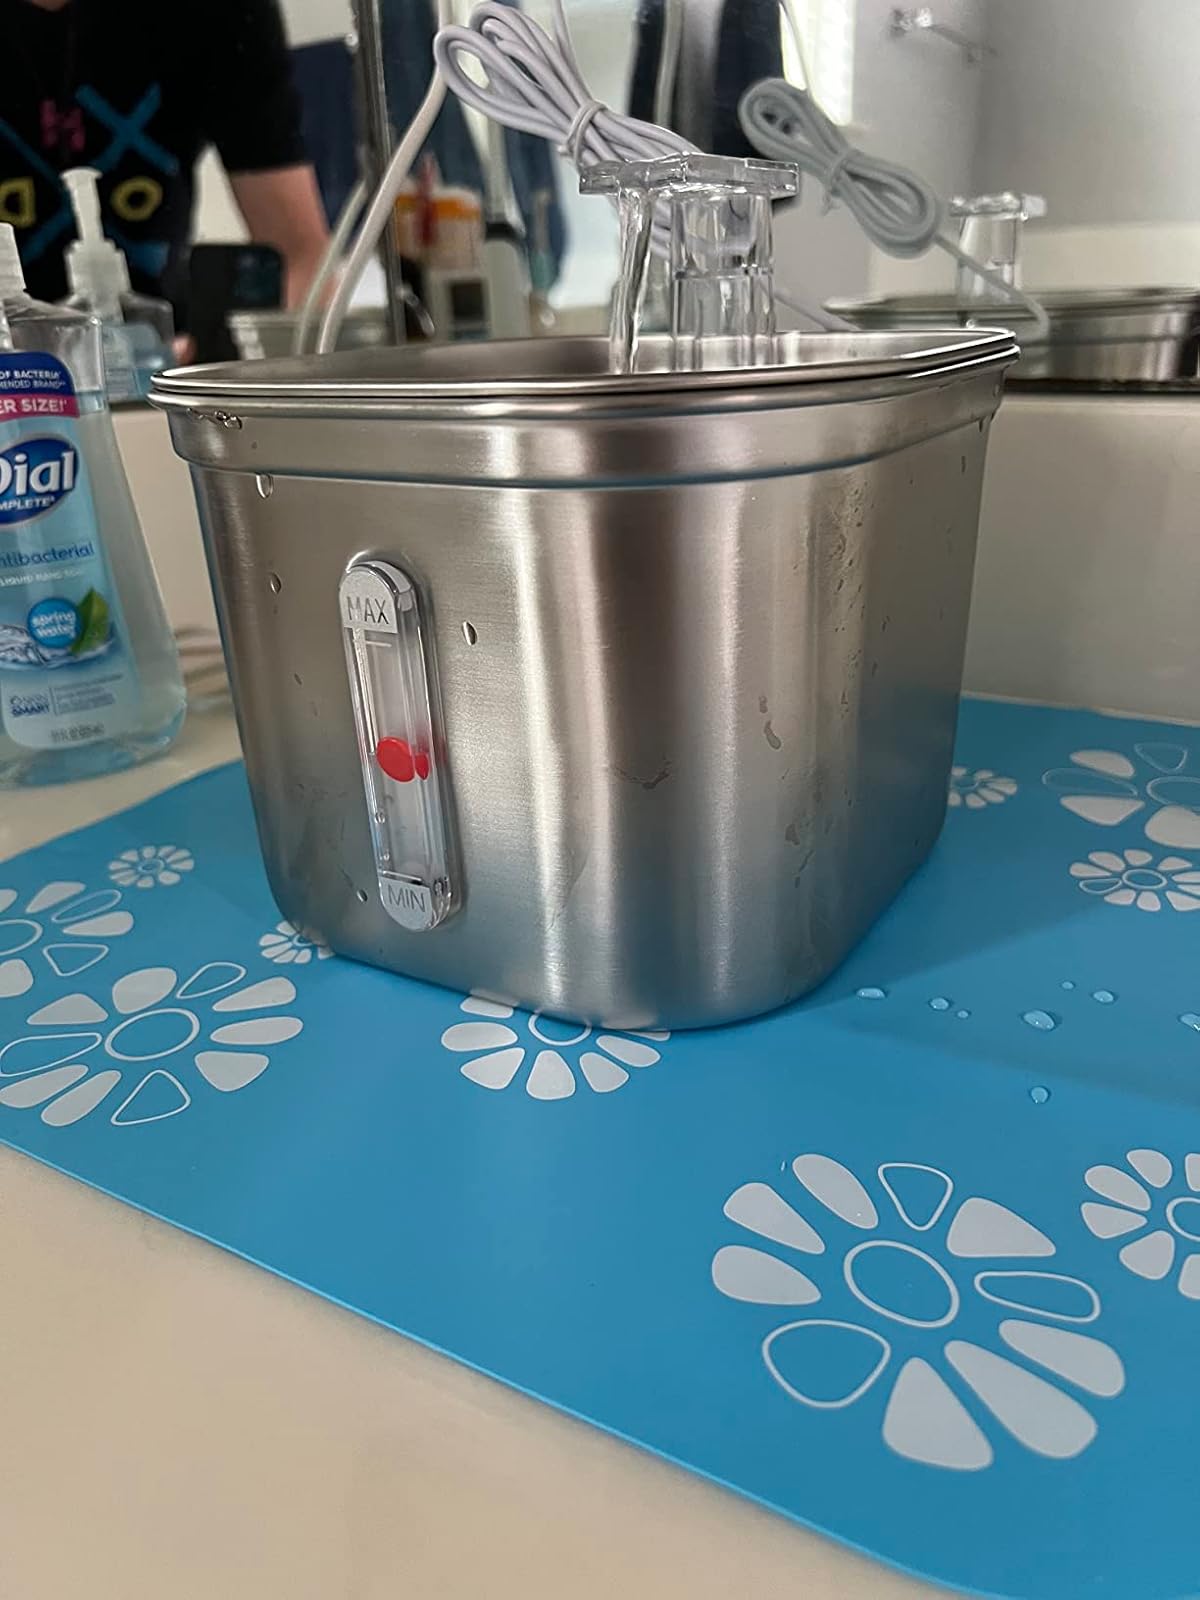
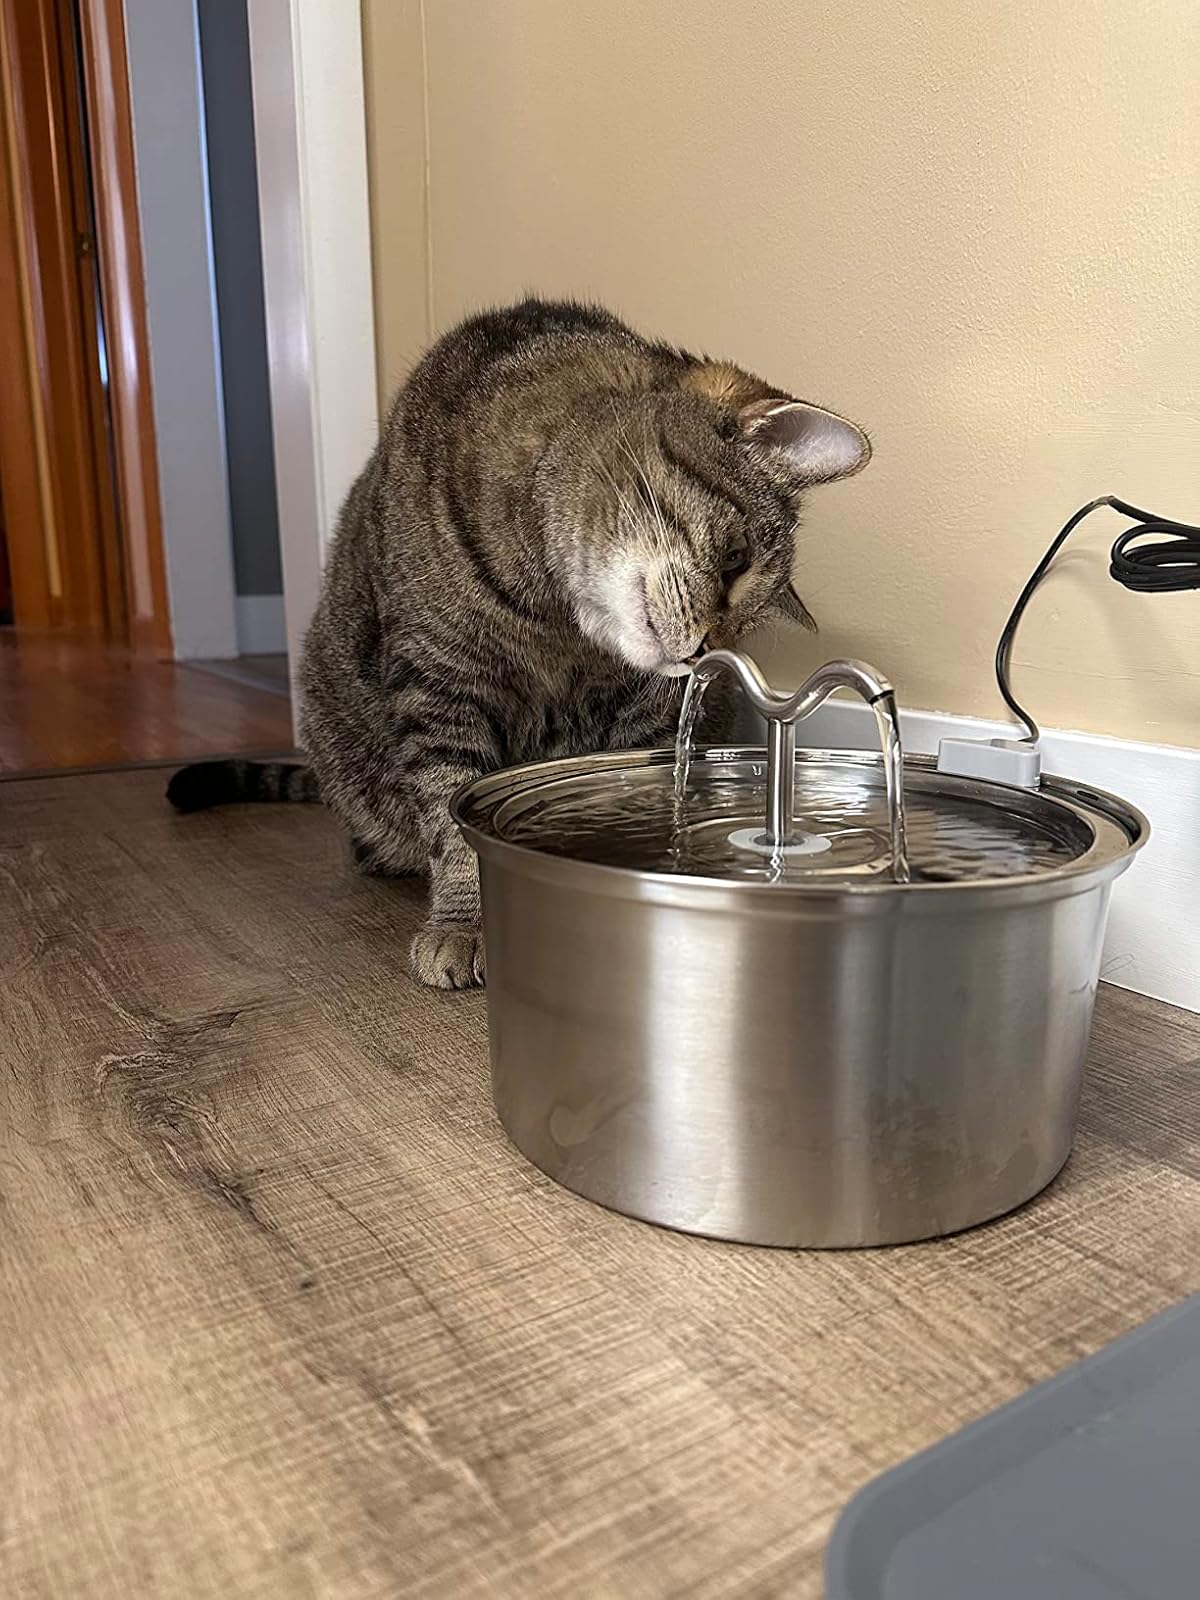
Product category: items_bowl
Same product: no